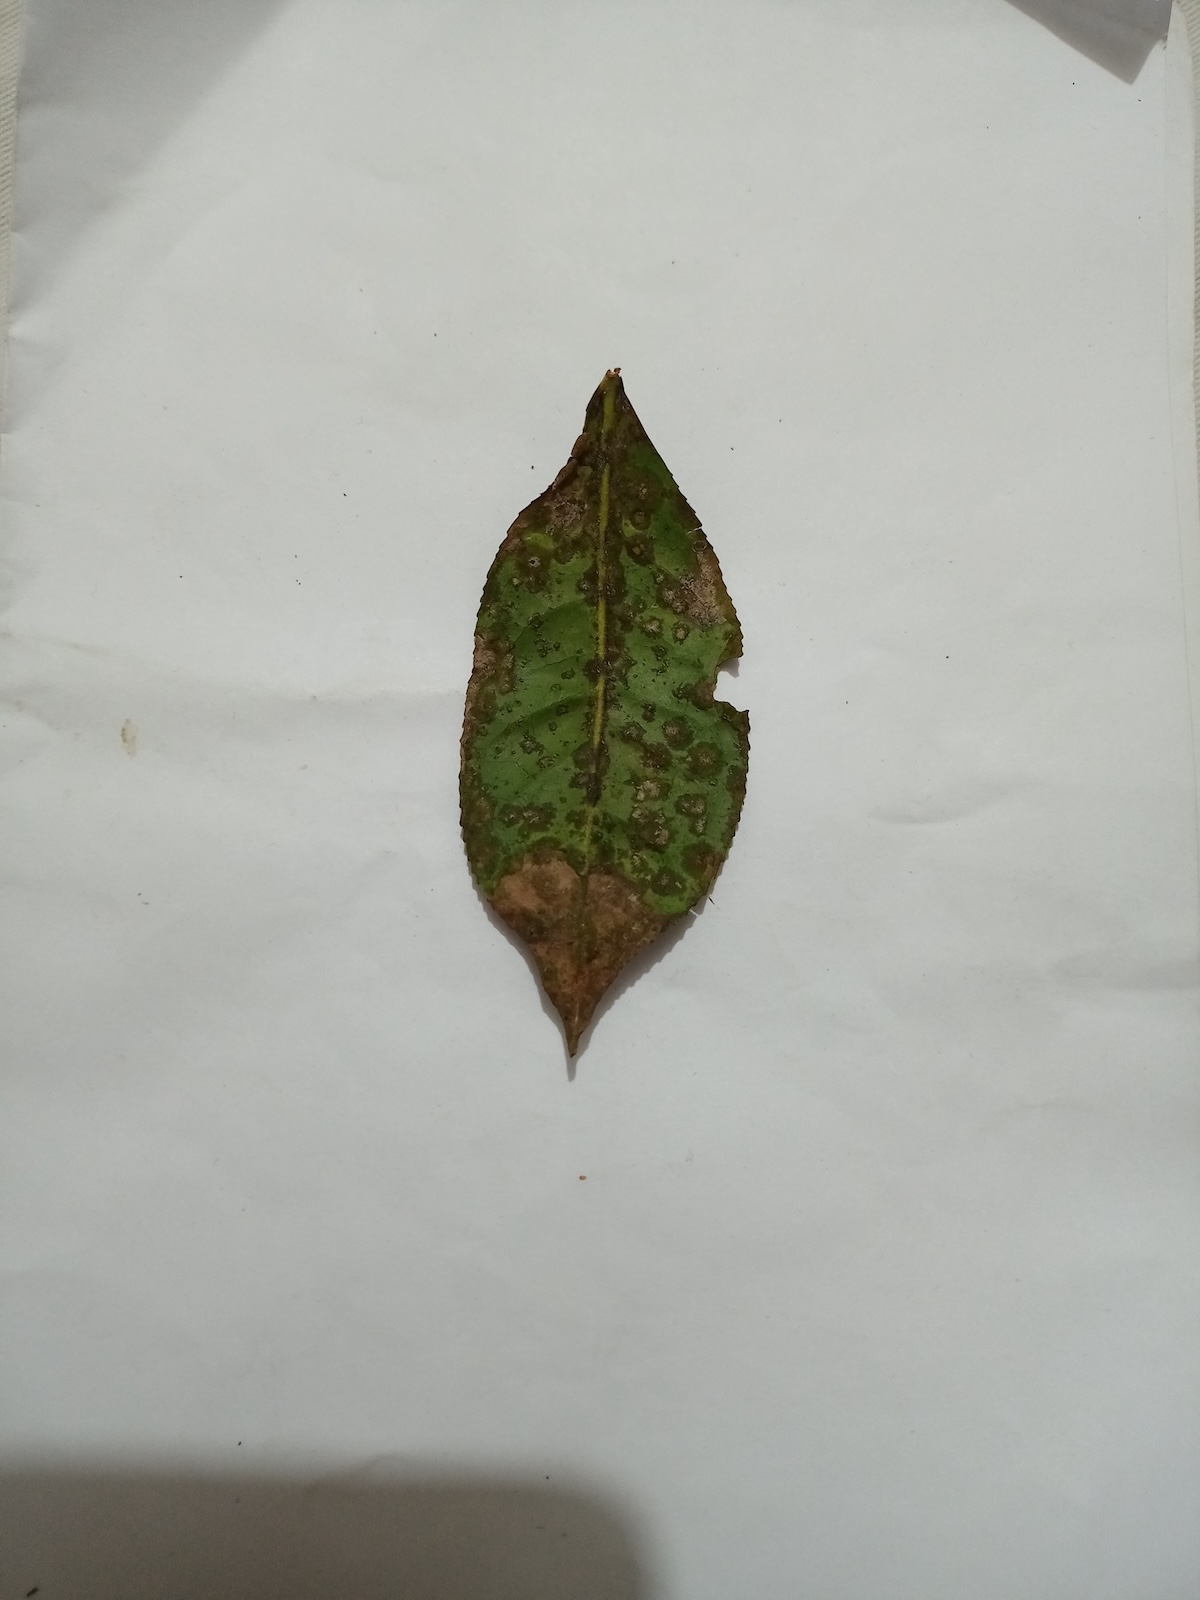
Label: Brown Blight